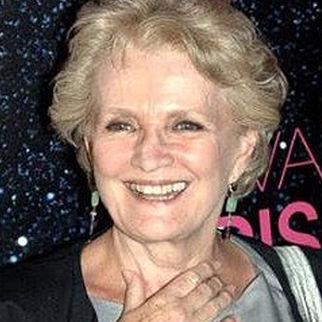
Age: 68